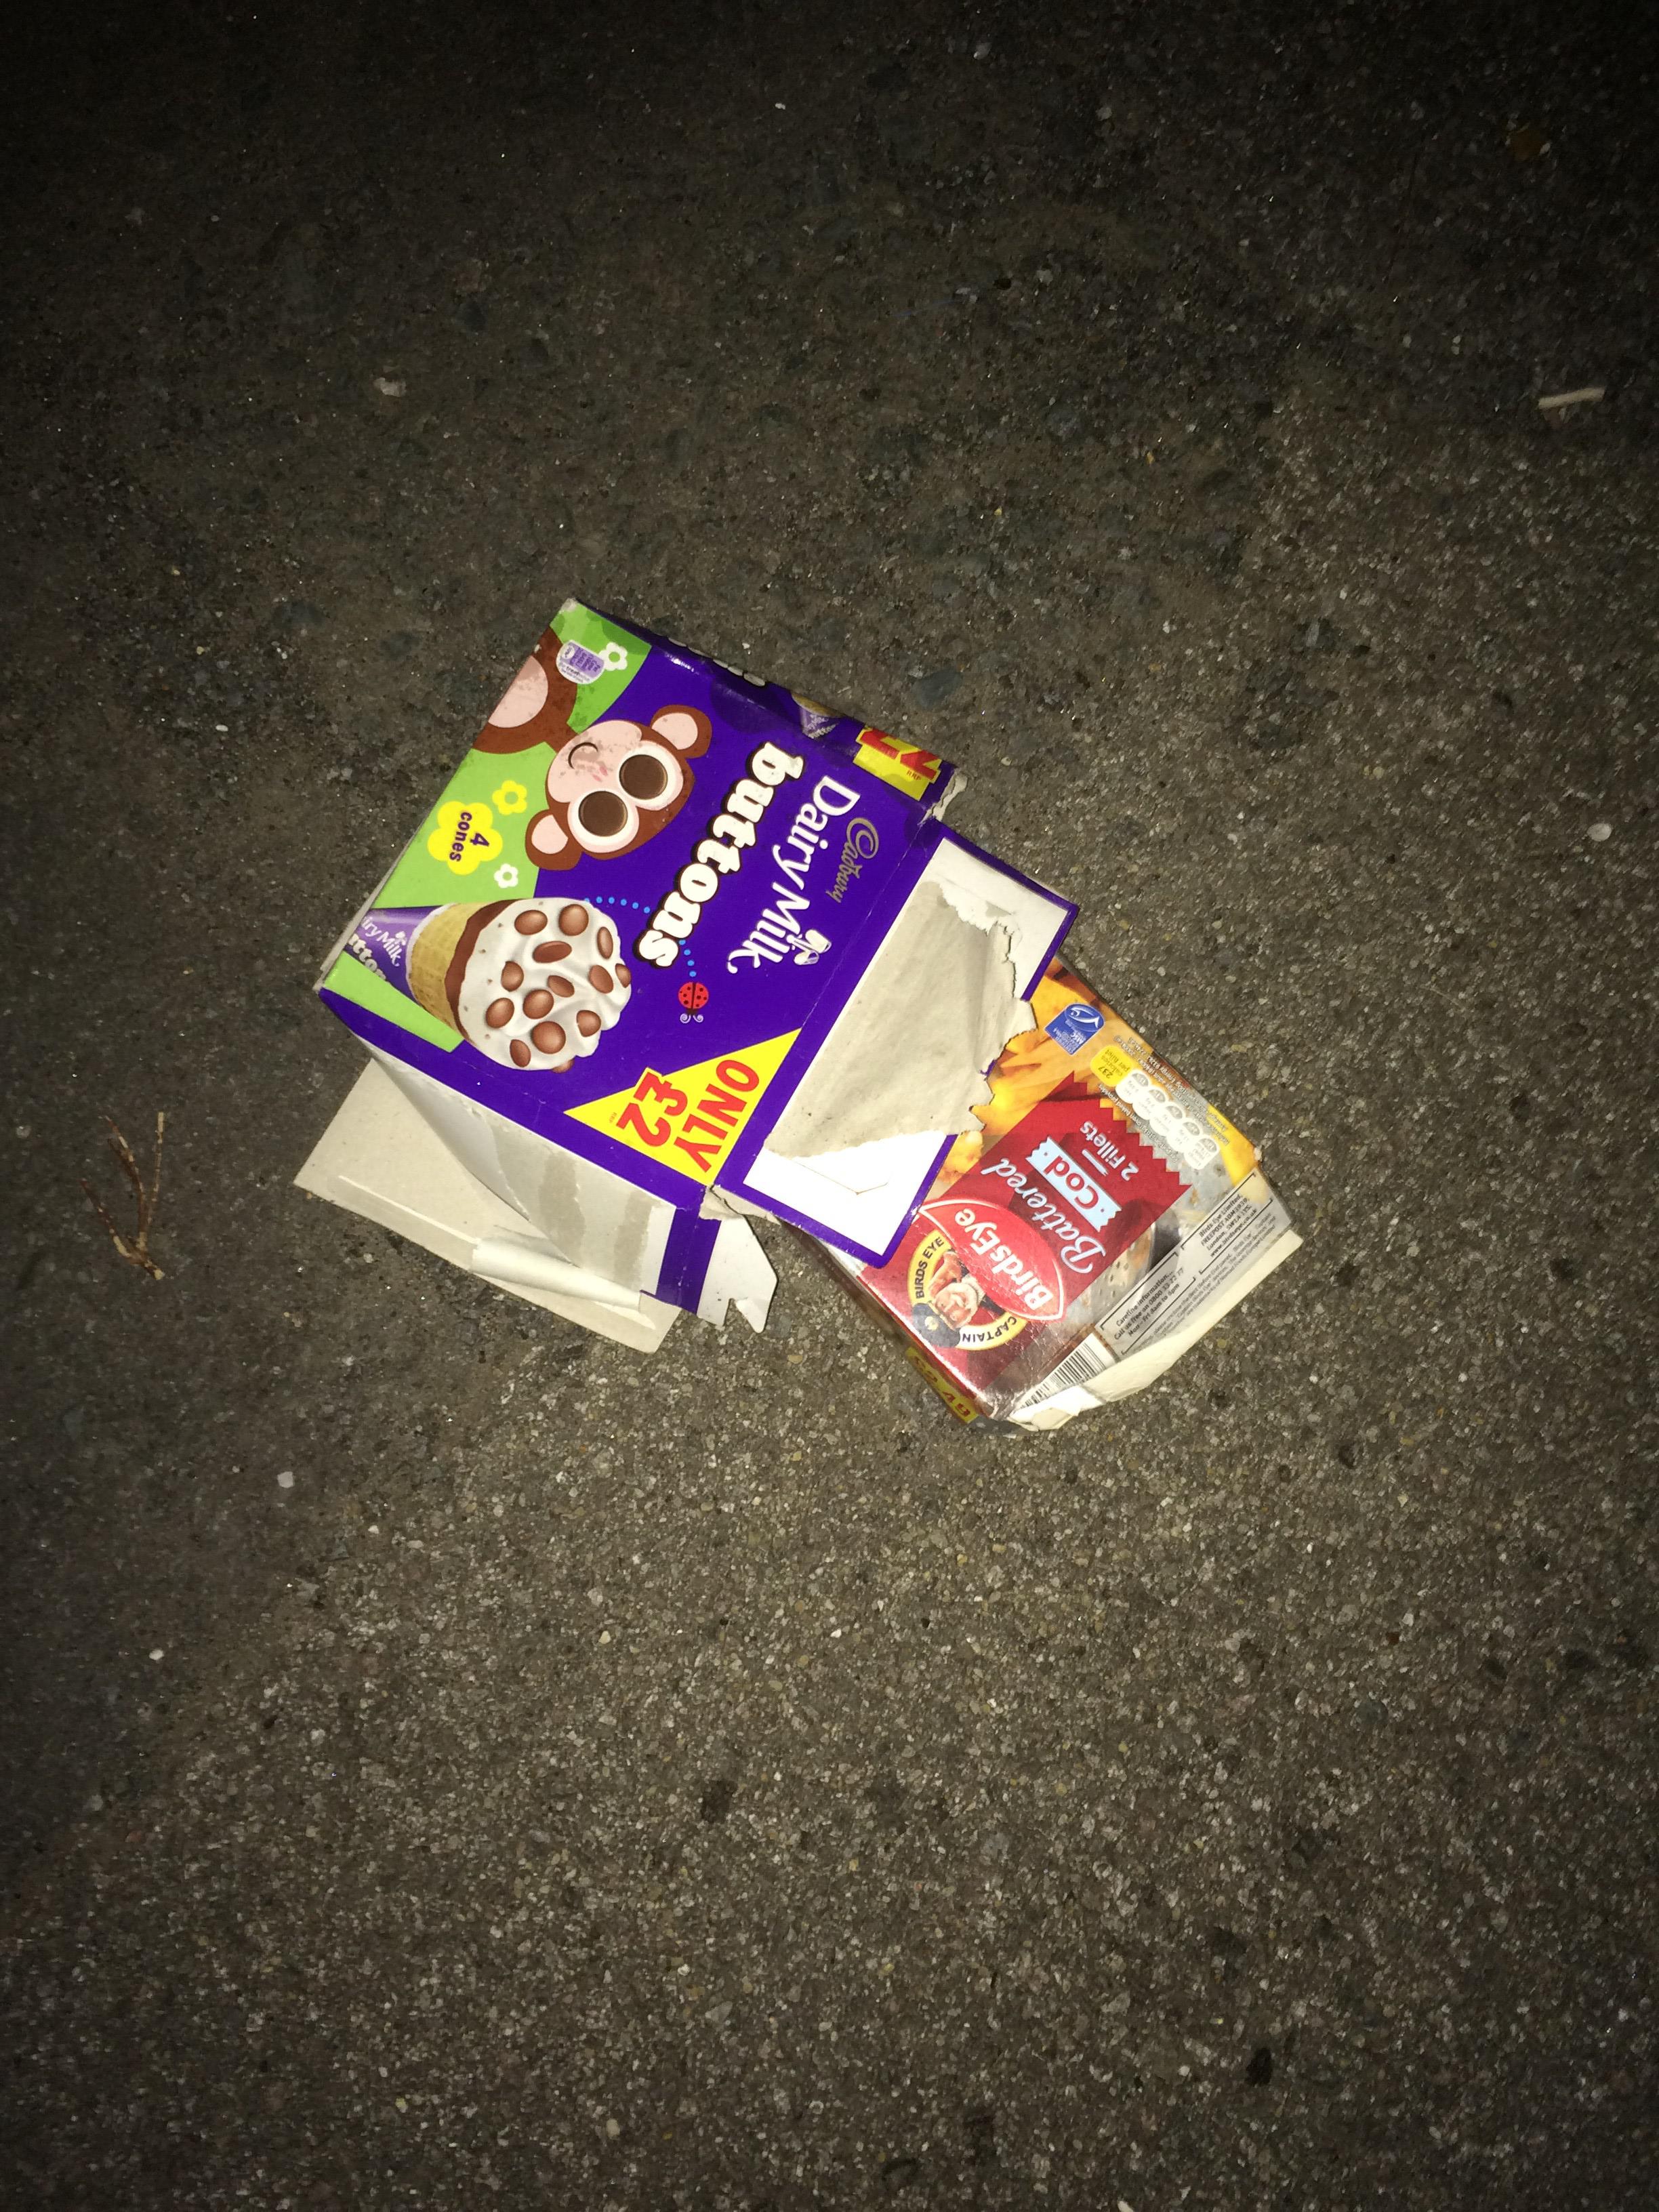
Object: Other carton (Carton)

Object: Other carton (Carton)